Arnold S. Shapiro

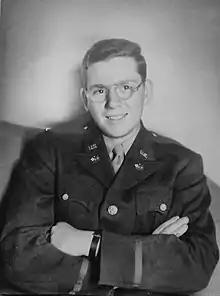
Arnold S. Shapiro in uniform prior to shipping out to Europe during World War Two

In 1949 Shapiro was a student of Norman Steenrod at University of Michigan. He wrote an article "Group extensions of compact groups" and was awarded a master's degree.